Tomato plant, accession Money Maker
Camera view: tilt-top (135 deg); turntable rotation: 30 degrees
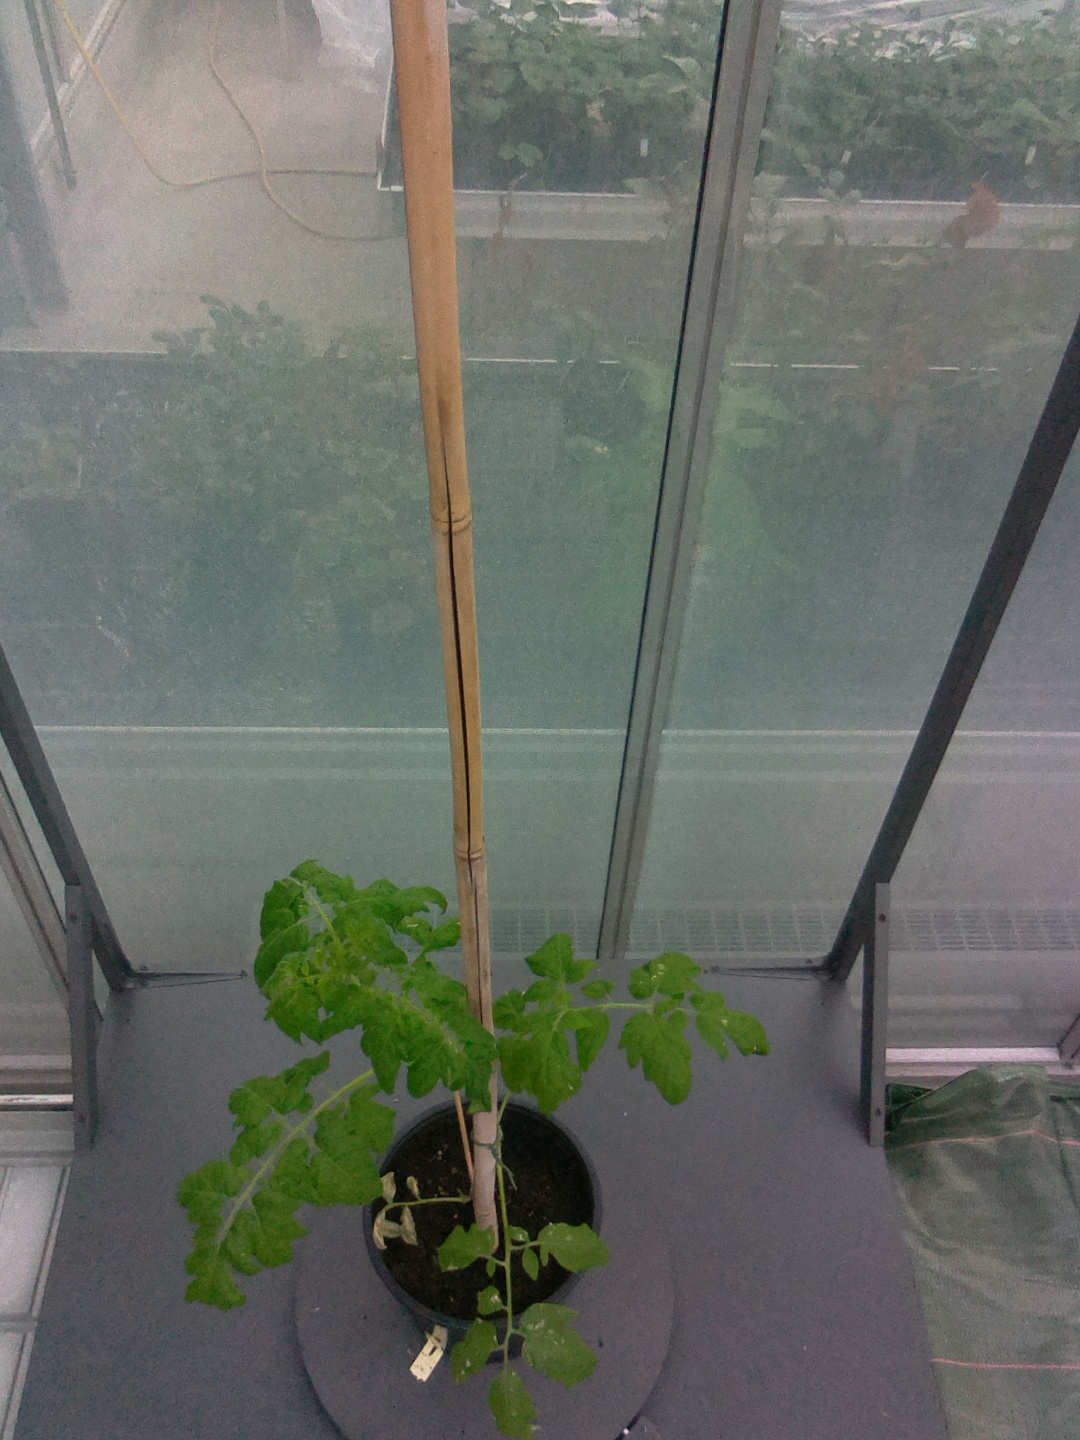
BBCH growth stage 15: 10 of true leaves visible